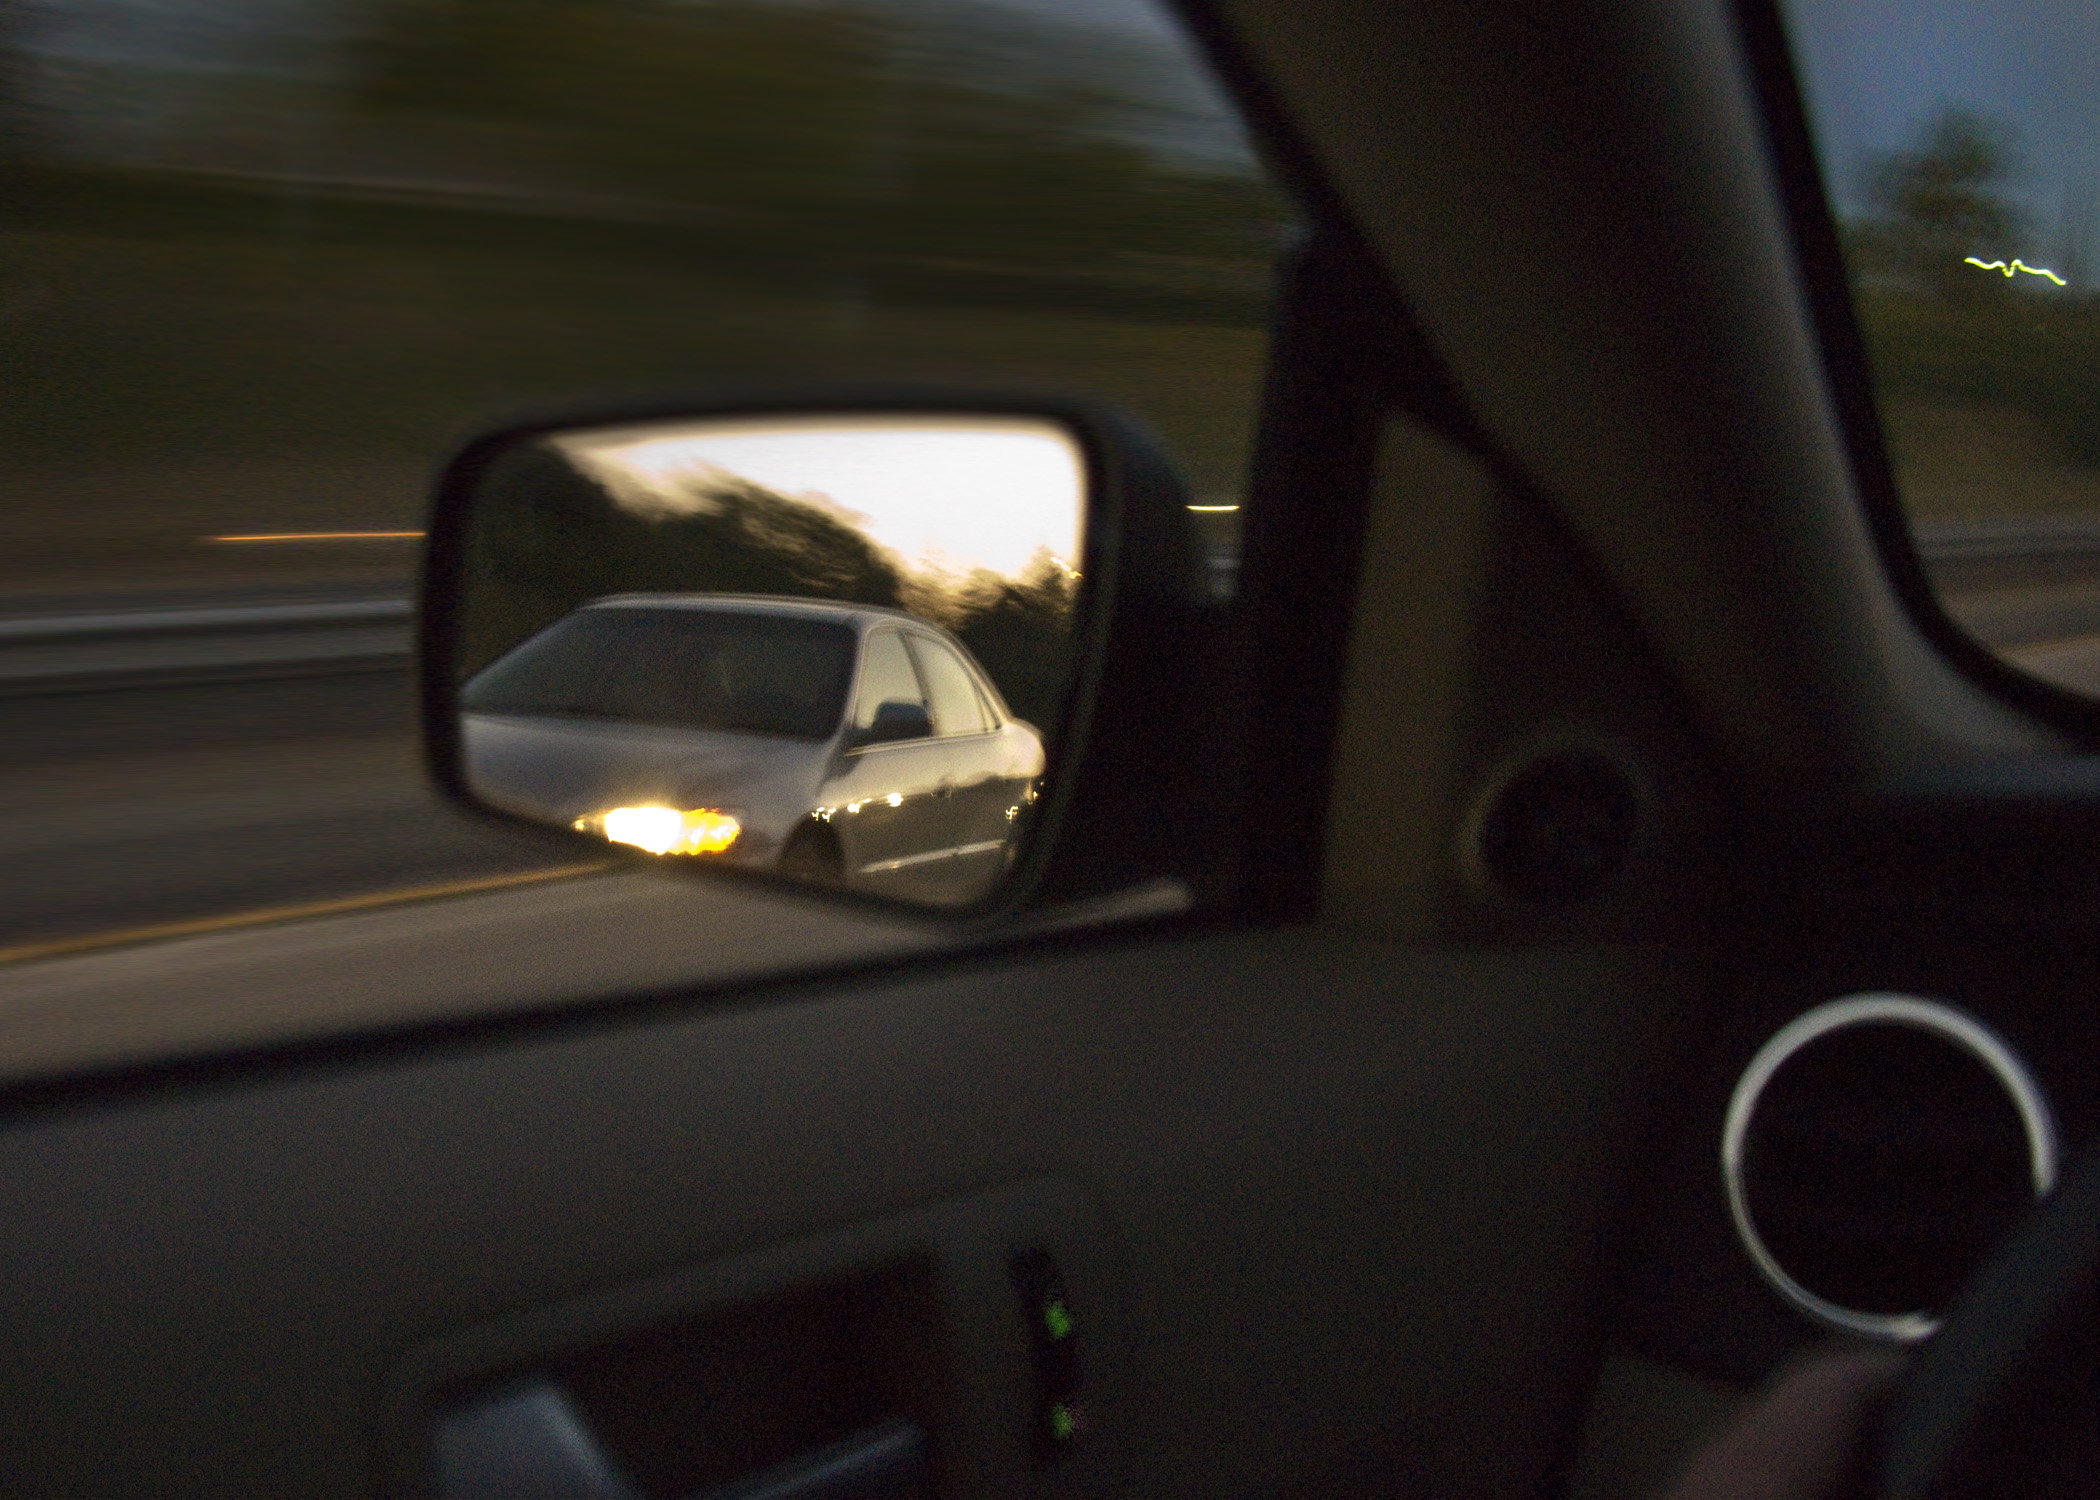
car, night, wheel, driving, freeway, commute, vehicle, steering wheel, carmirror, sedan, honda, mustang, sacramento, us50, sport utility vehicle, land vehicle, automobile make, automotive exterior, luxury vehicle, family car